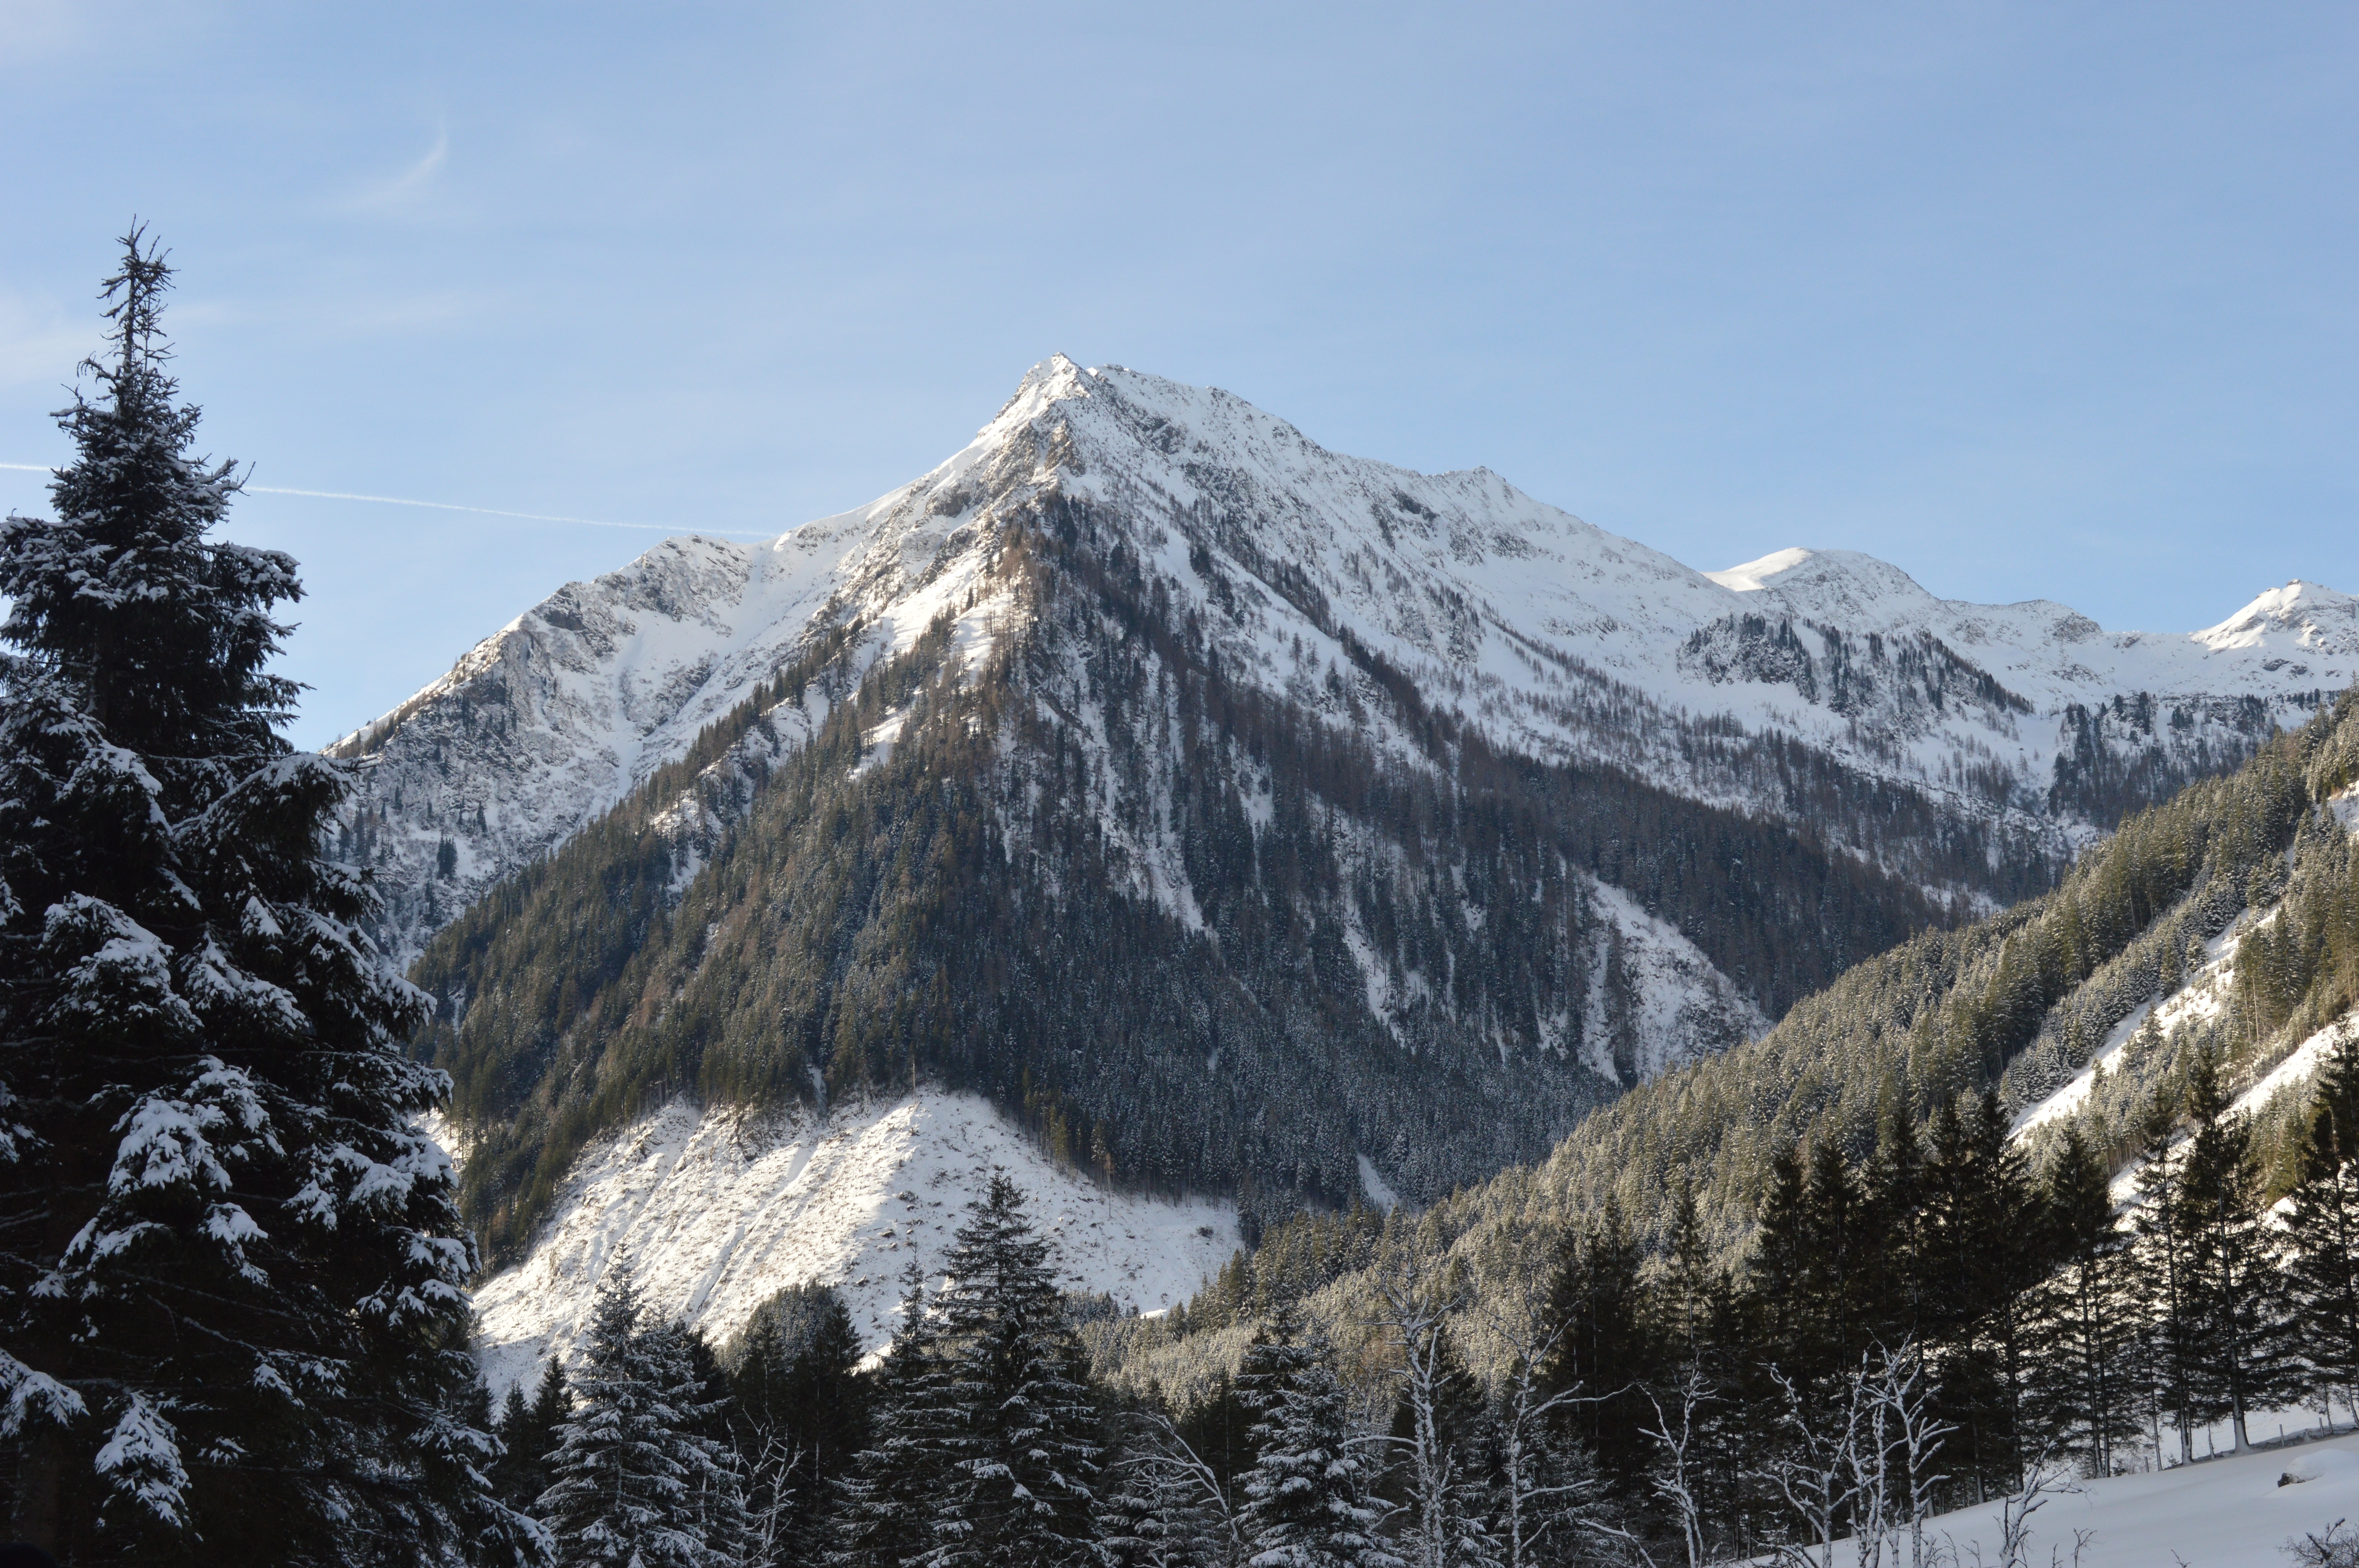
wilderness, mountain, snow, winter, mountain range, weather, alpine, season, ridge, summit, alps, plateau, cirque, landform, mountain pass, geographical feature, mountainous landforms, geological phenomenon